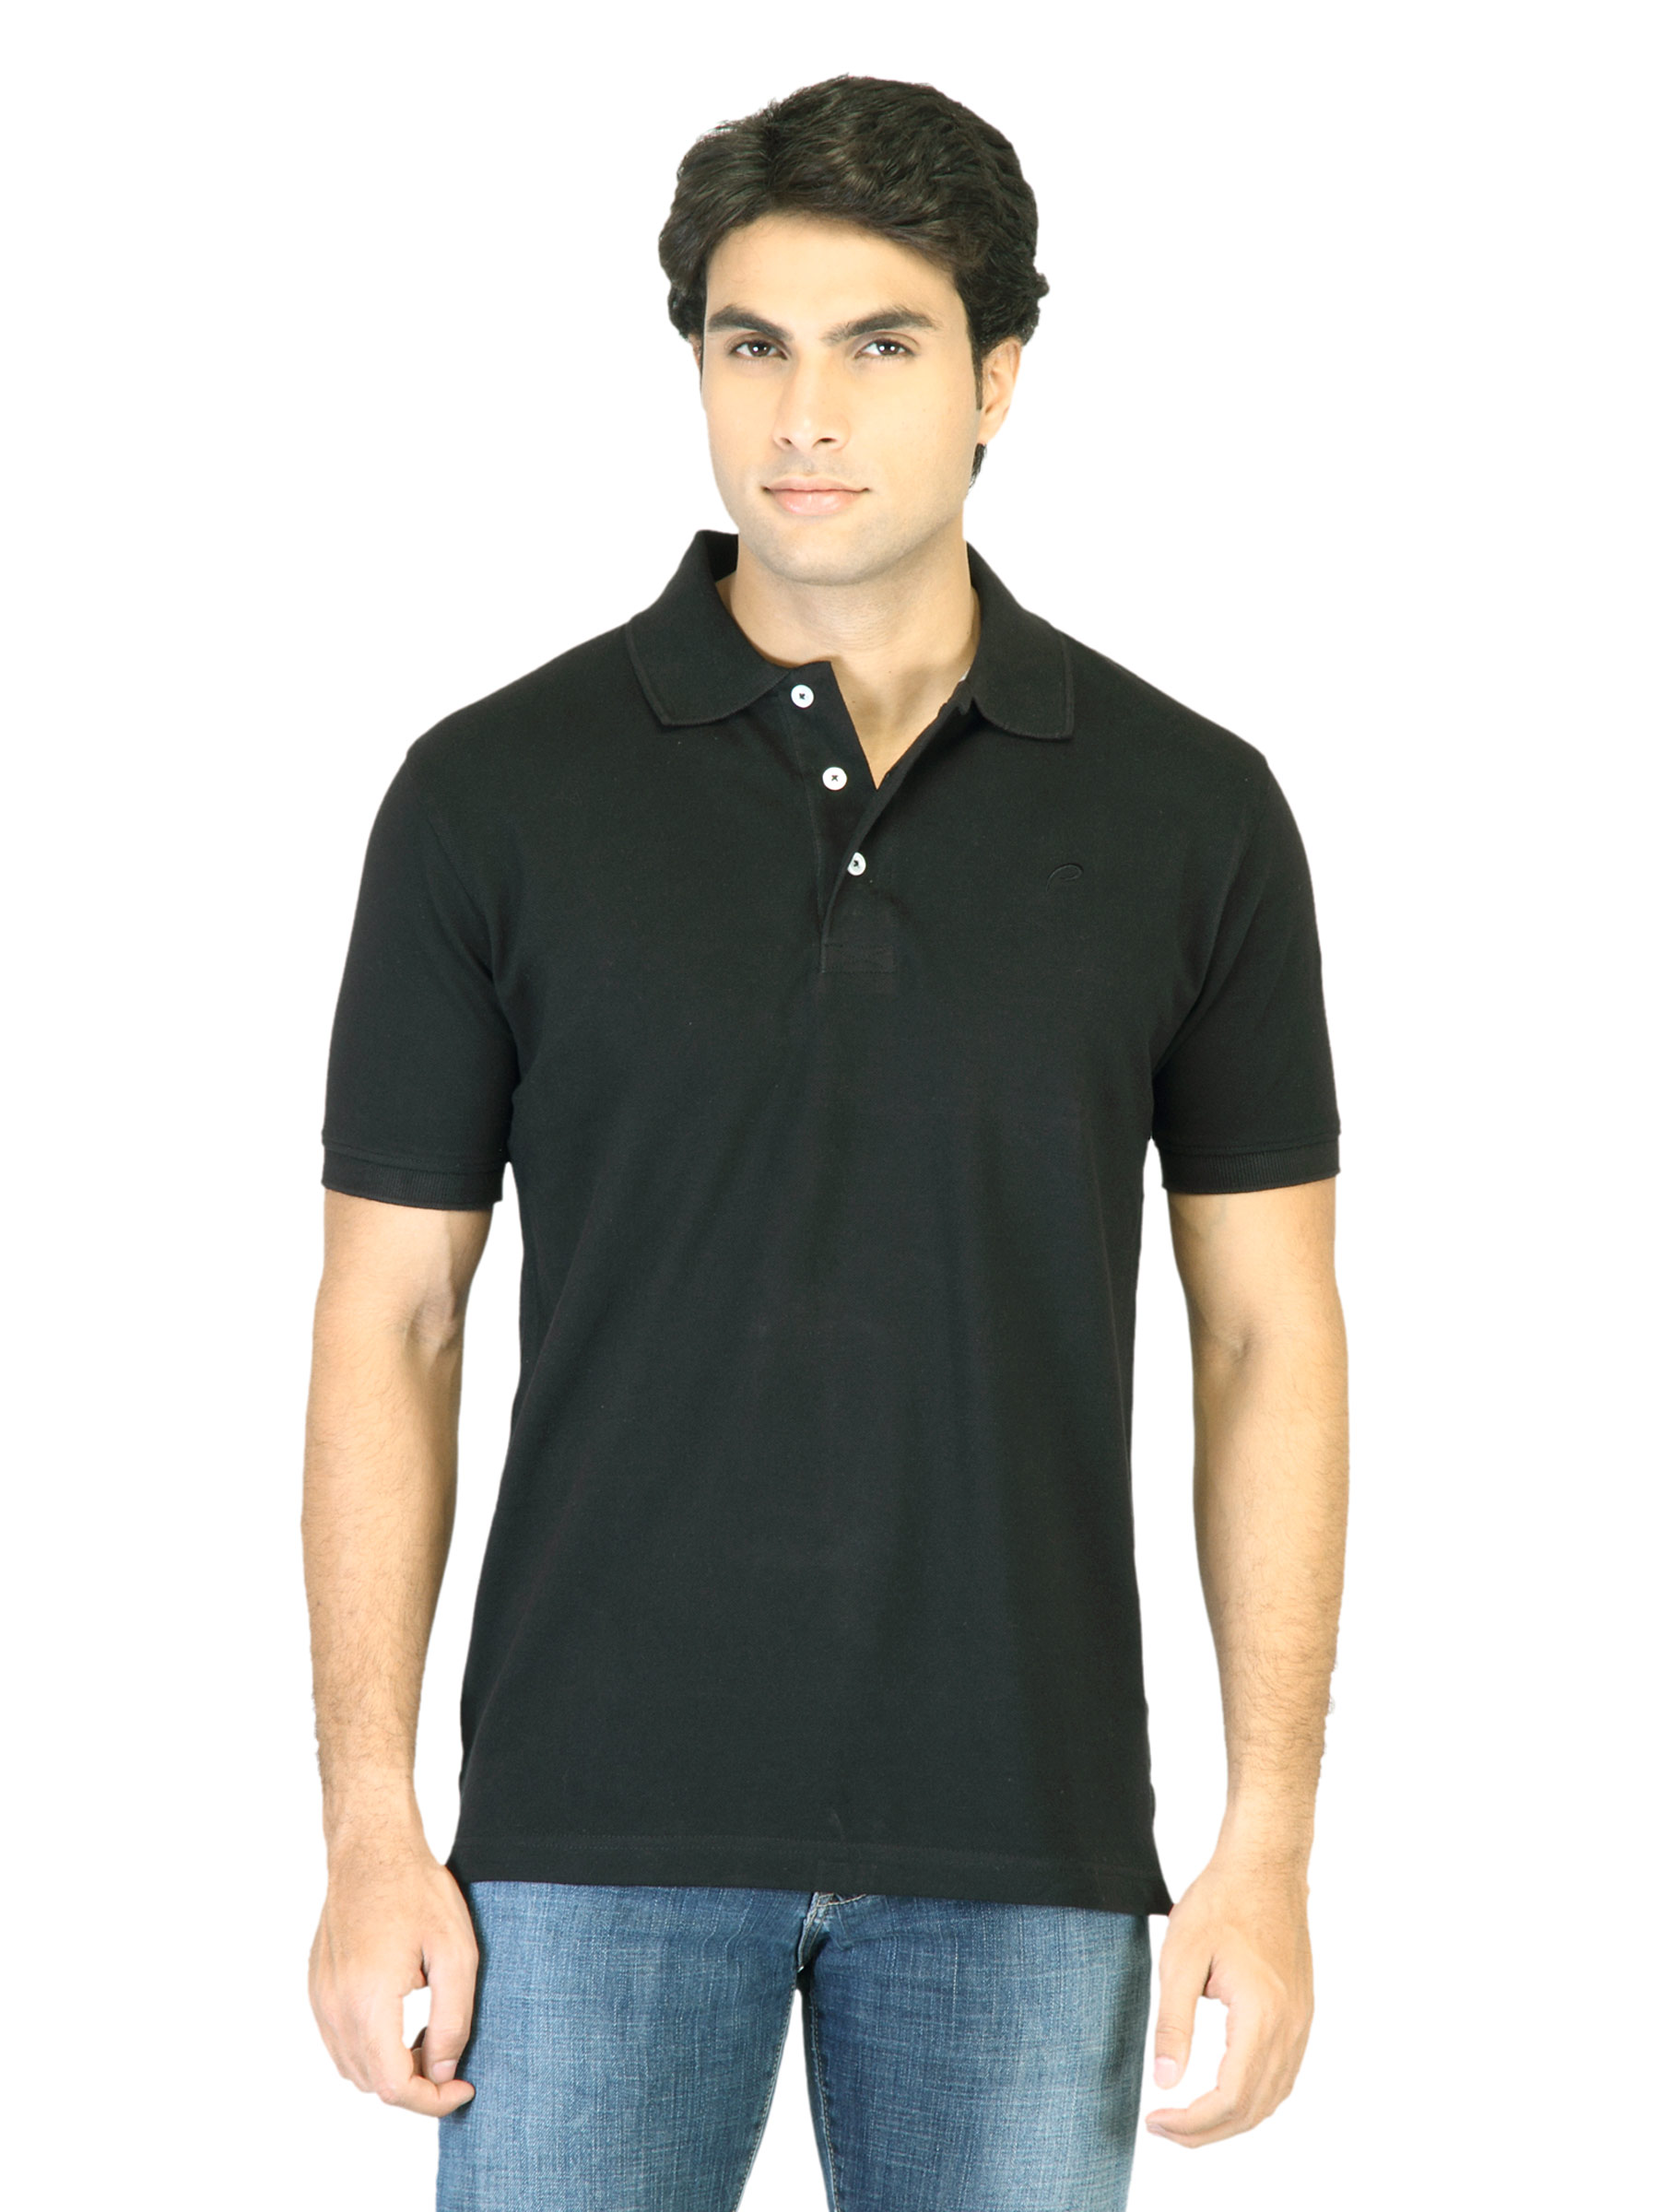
Proline Men Black T-Shirt
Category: Apparel / Topwear / Tshirts
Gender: Men
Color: Black
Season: Summer 2012
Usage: Casual